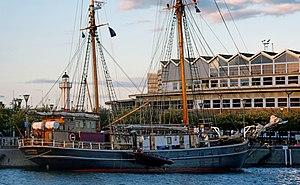
Le Seute Deern II est un ketch allemand, à coque bois, navire-école de l'association Clipper Deutsches Jugendwerk zur See.